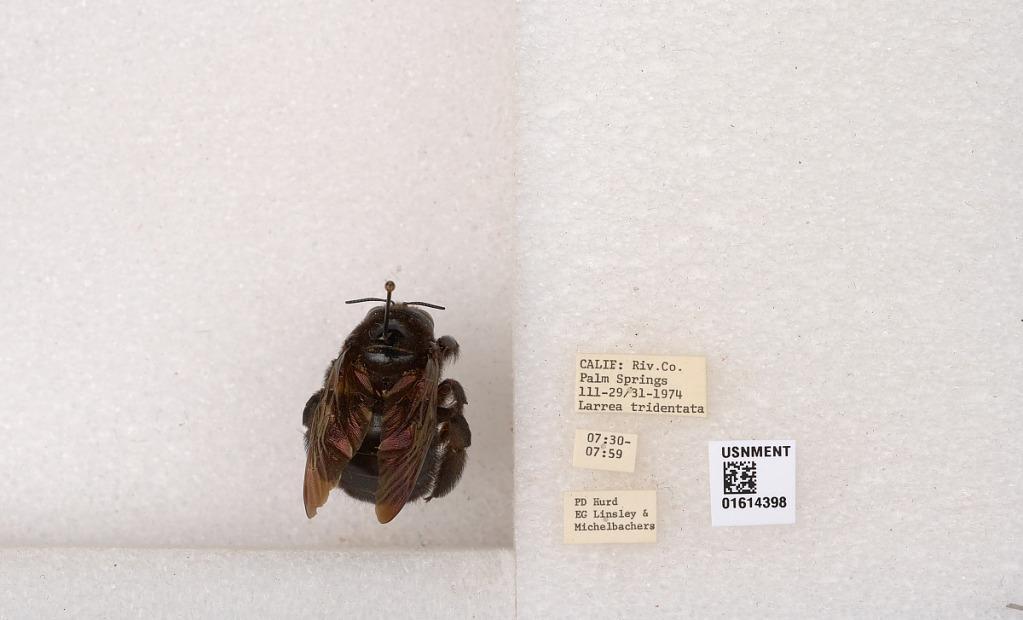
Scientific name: Xylocopa (Neoxylocopa) varipuncta Patton
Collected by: P. Hurd, E. Linsley & Michelbachers
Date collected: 1974-3-29
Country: United States
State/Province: California
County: Riverside
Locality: Palm Springs
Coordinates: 33.8303, -116.545